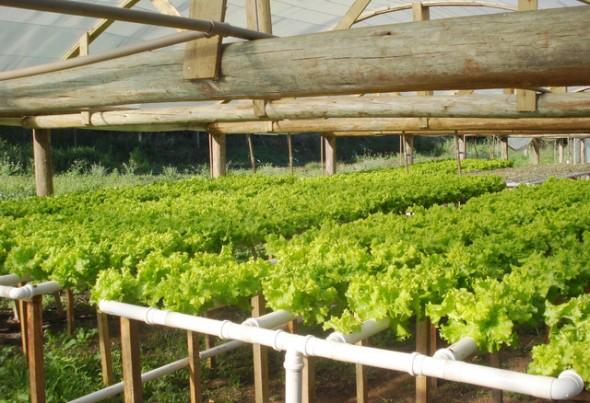
Mfumo wa kilimo cha haidroponi ambapo mimea hupandwa kwa mabomba ya plastiki bila kutumia udongo, ikionyesha mbinu ya kisasa inayo tumia maji yenye virutubisho kwa ajili ya ukuaji wa mimea. Mabomba hayo yamepangwa kwenye fremu ya mbao na yana mfumo wa umwagiliaji unao dhibiti kiasi cha maji na virutubusho vinavyofika kwenye mimea.